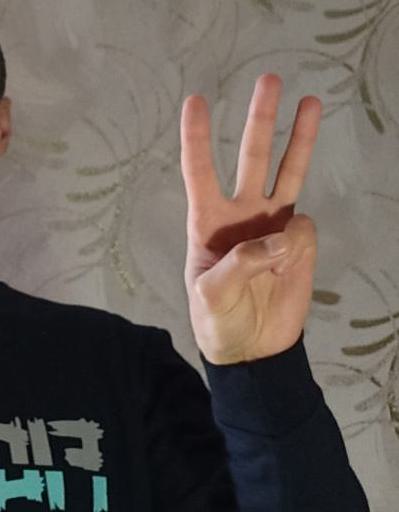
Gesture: three